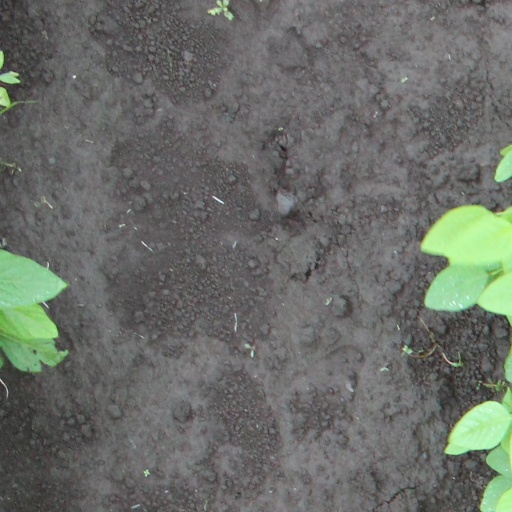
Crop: soybean